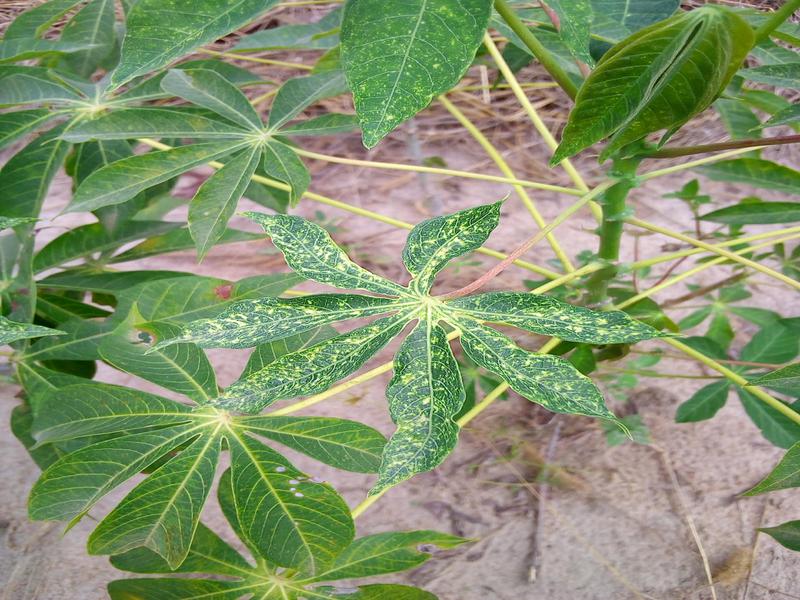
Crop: cassava
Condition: green_mottle